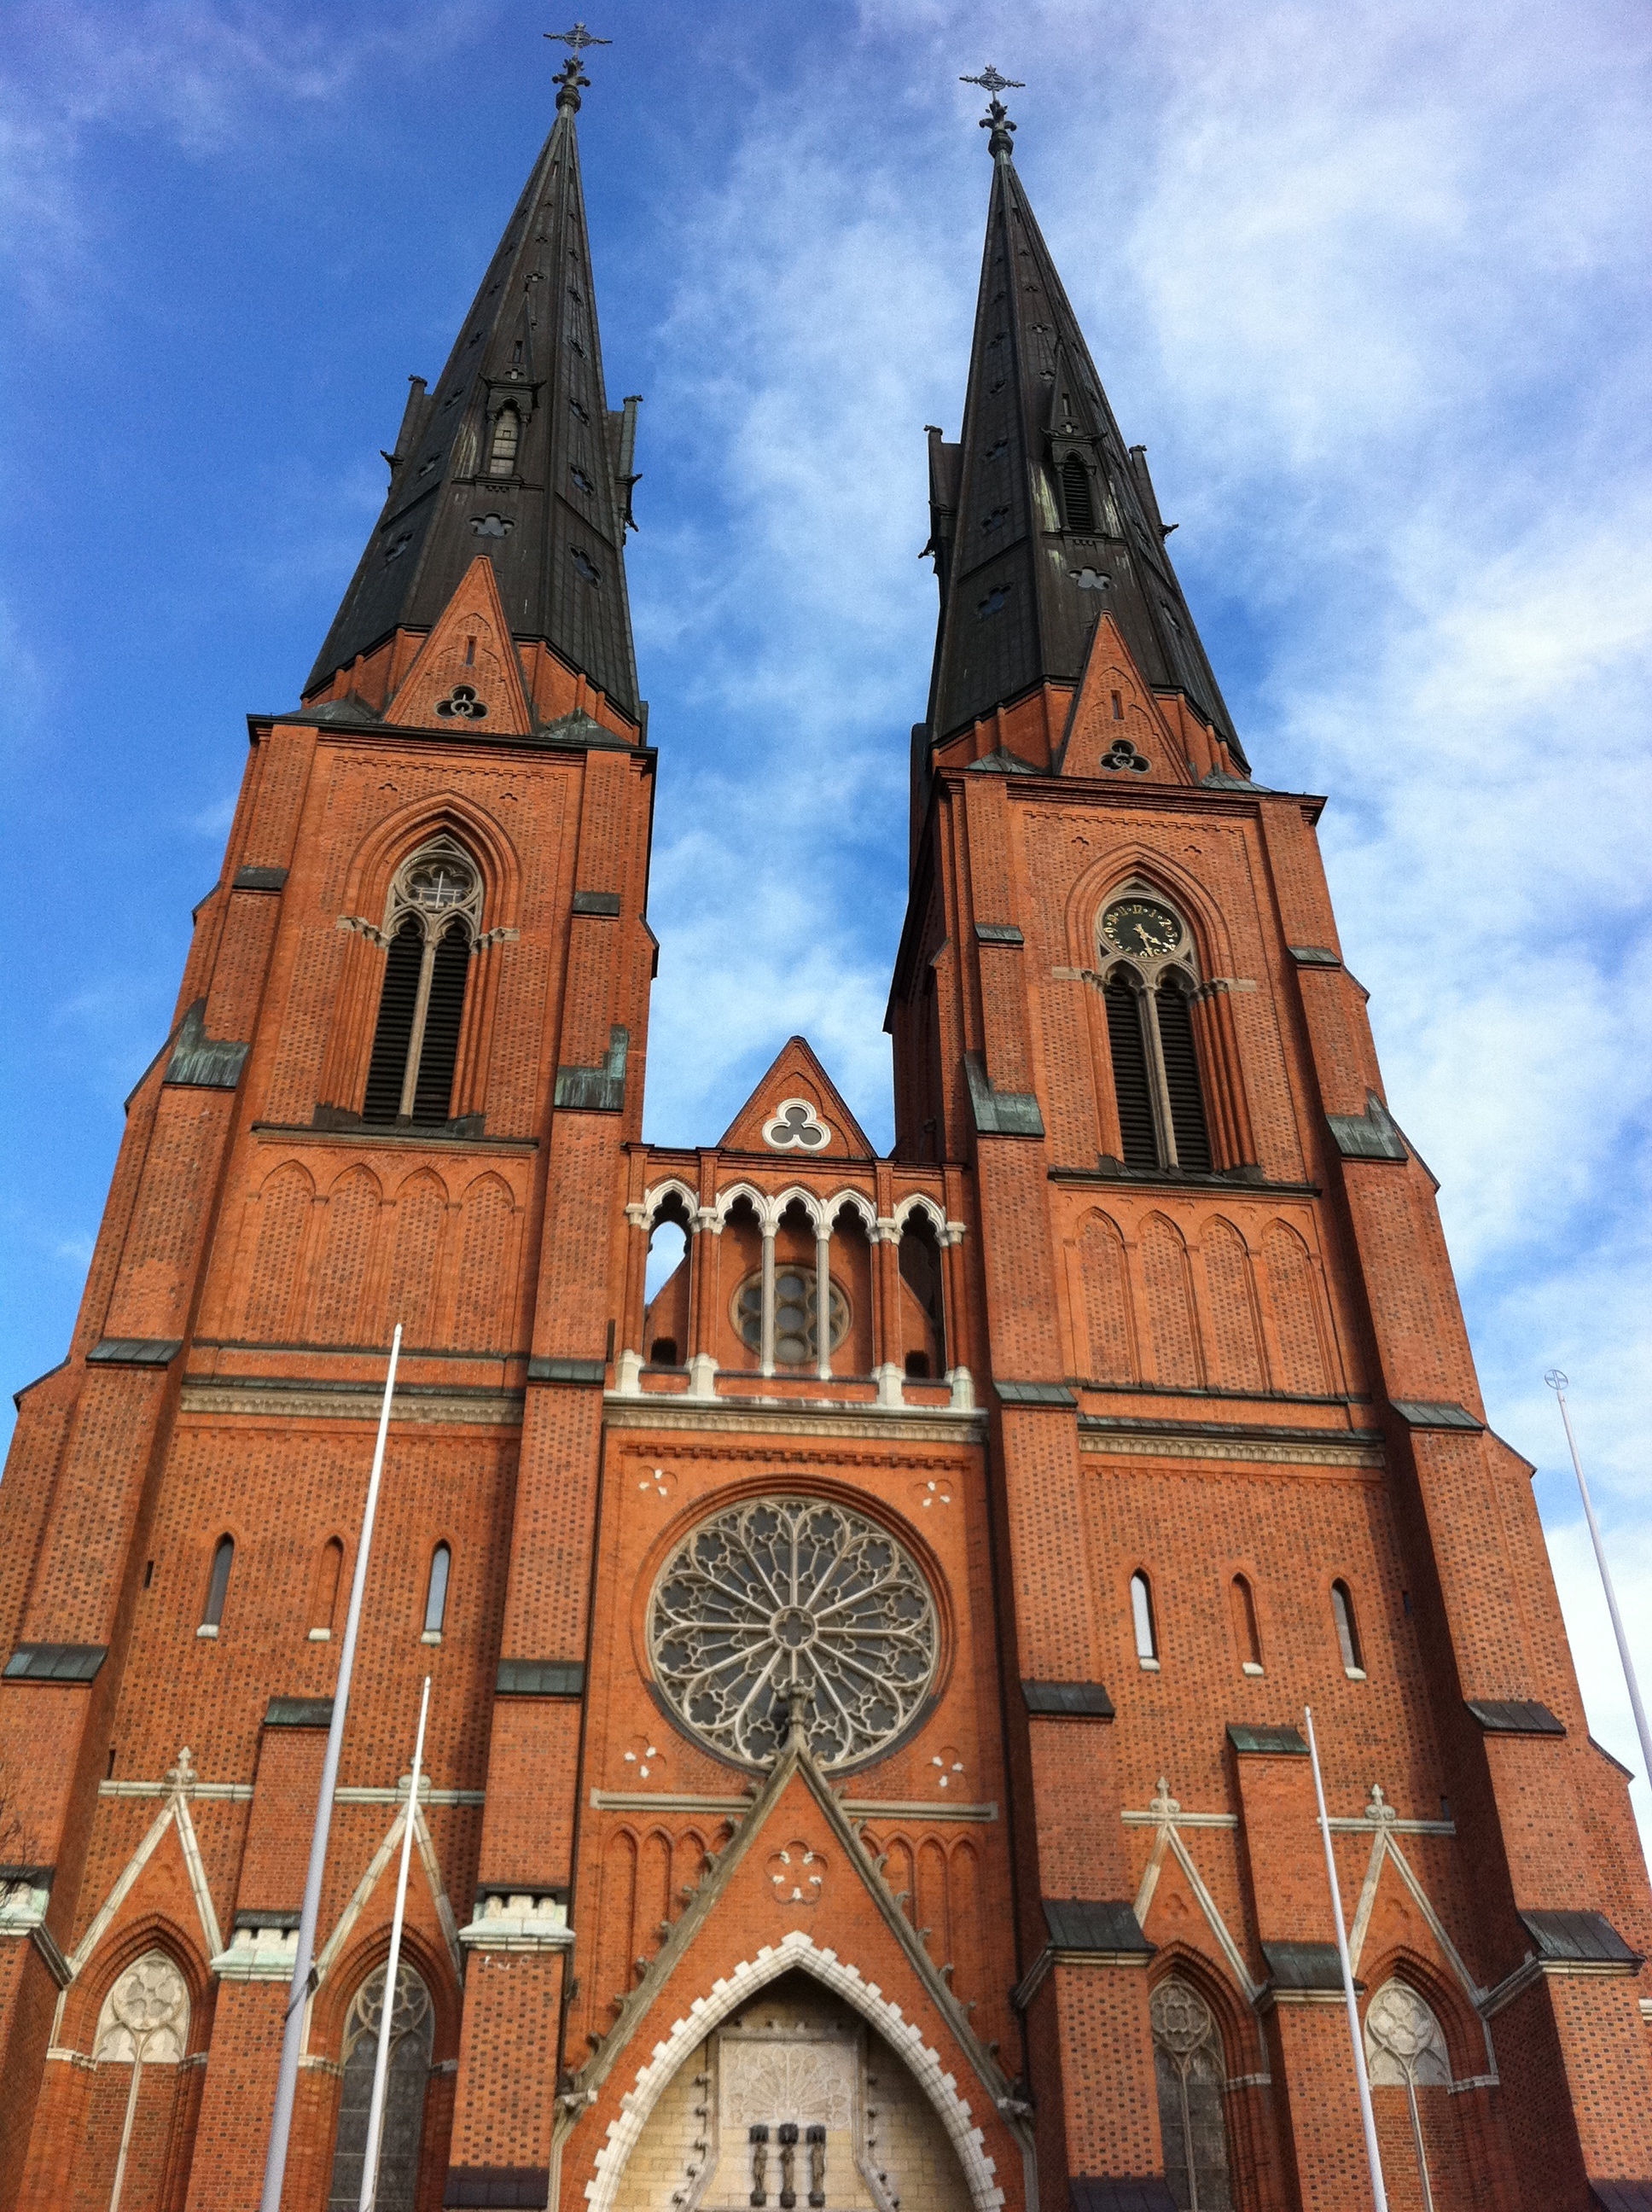
building, tower, religion, facade, church, cathedral, cross, christian, place of worship, spiritual, bell tower, blue sky, society, spire, faith, steeple, middle ages, himmel, upward, uppsala, gothic architecture